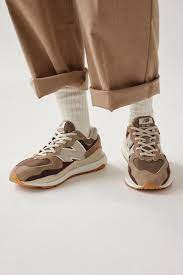
Label: Sneaker